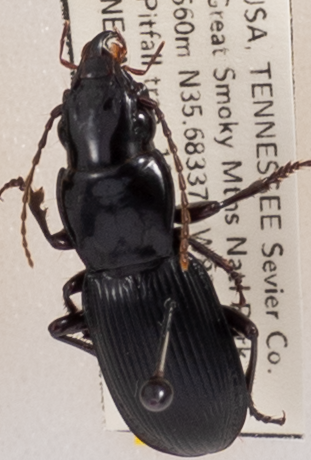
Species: Pterostichus acutipes acutipes
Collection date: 2022-09-13
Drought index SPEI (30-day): -0.39
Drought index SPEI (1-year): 0.694
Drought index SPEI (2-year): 1.69